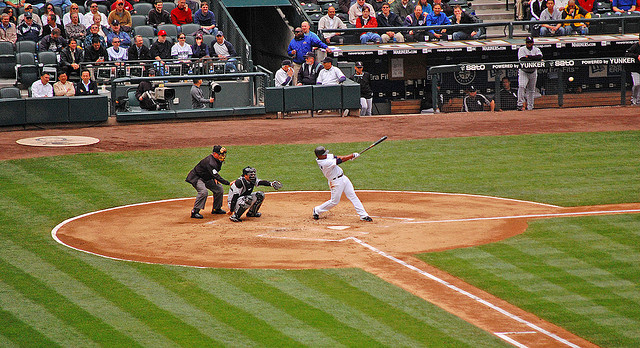
cầu thủ đánh bóng vừa thực hiện cú đánh bóng